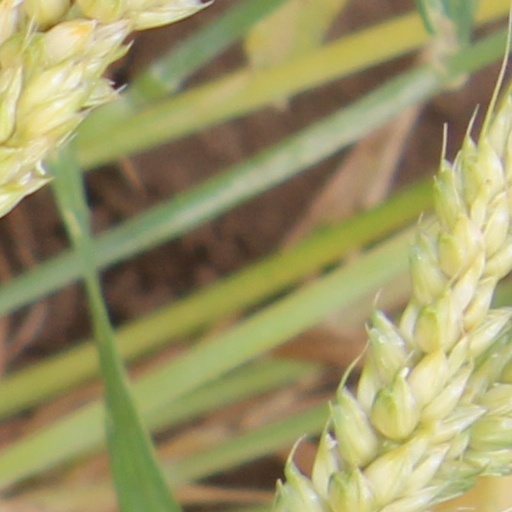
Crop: wheat